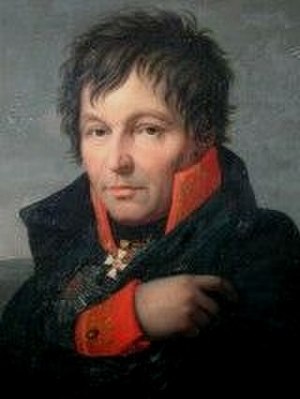
Gerhard von Scharnhorst
Portrætmaleri af Scharnhorst, malet ca. 1810 af Friedrich Bury
Gerhard Johann David von Scharnhorst. עברית: גרהרד פון שרנהורסט. 한국어: 게르하르트 폰 샤른호르스트.
Gerhard Johann David von Scharnhorst var preussisk general, der var født i Bordenau.